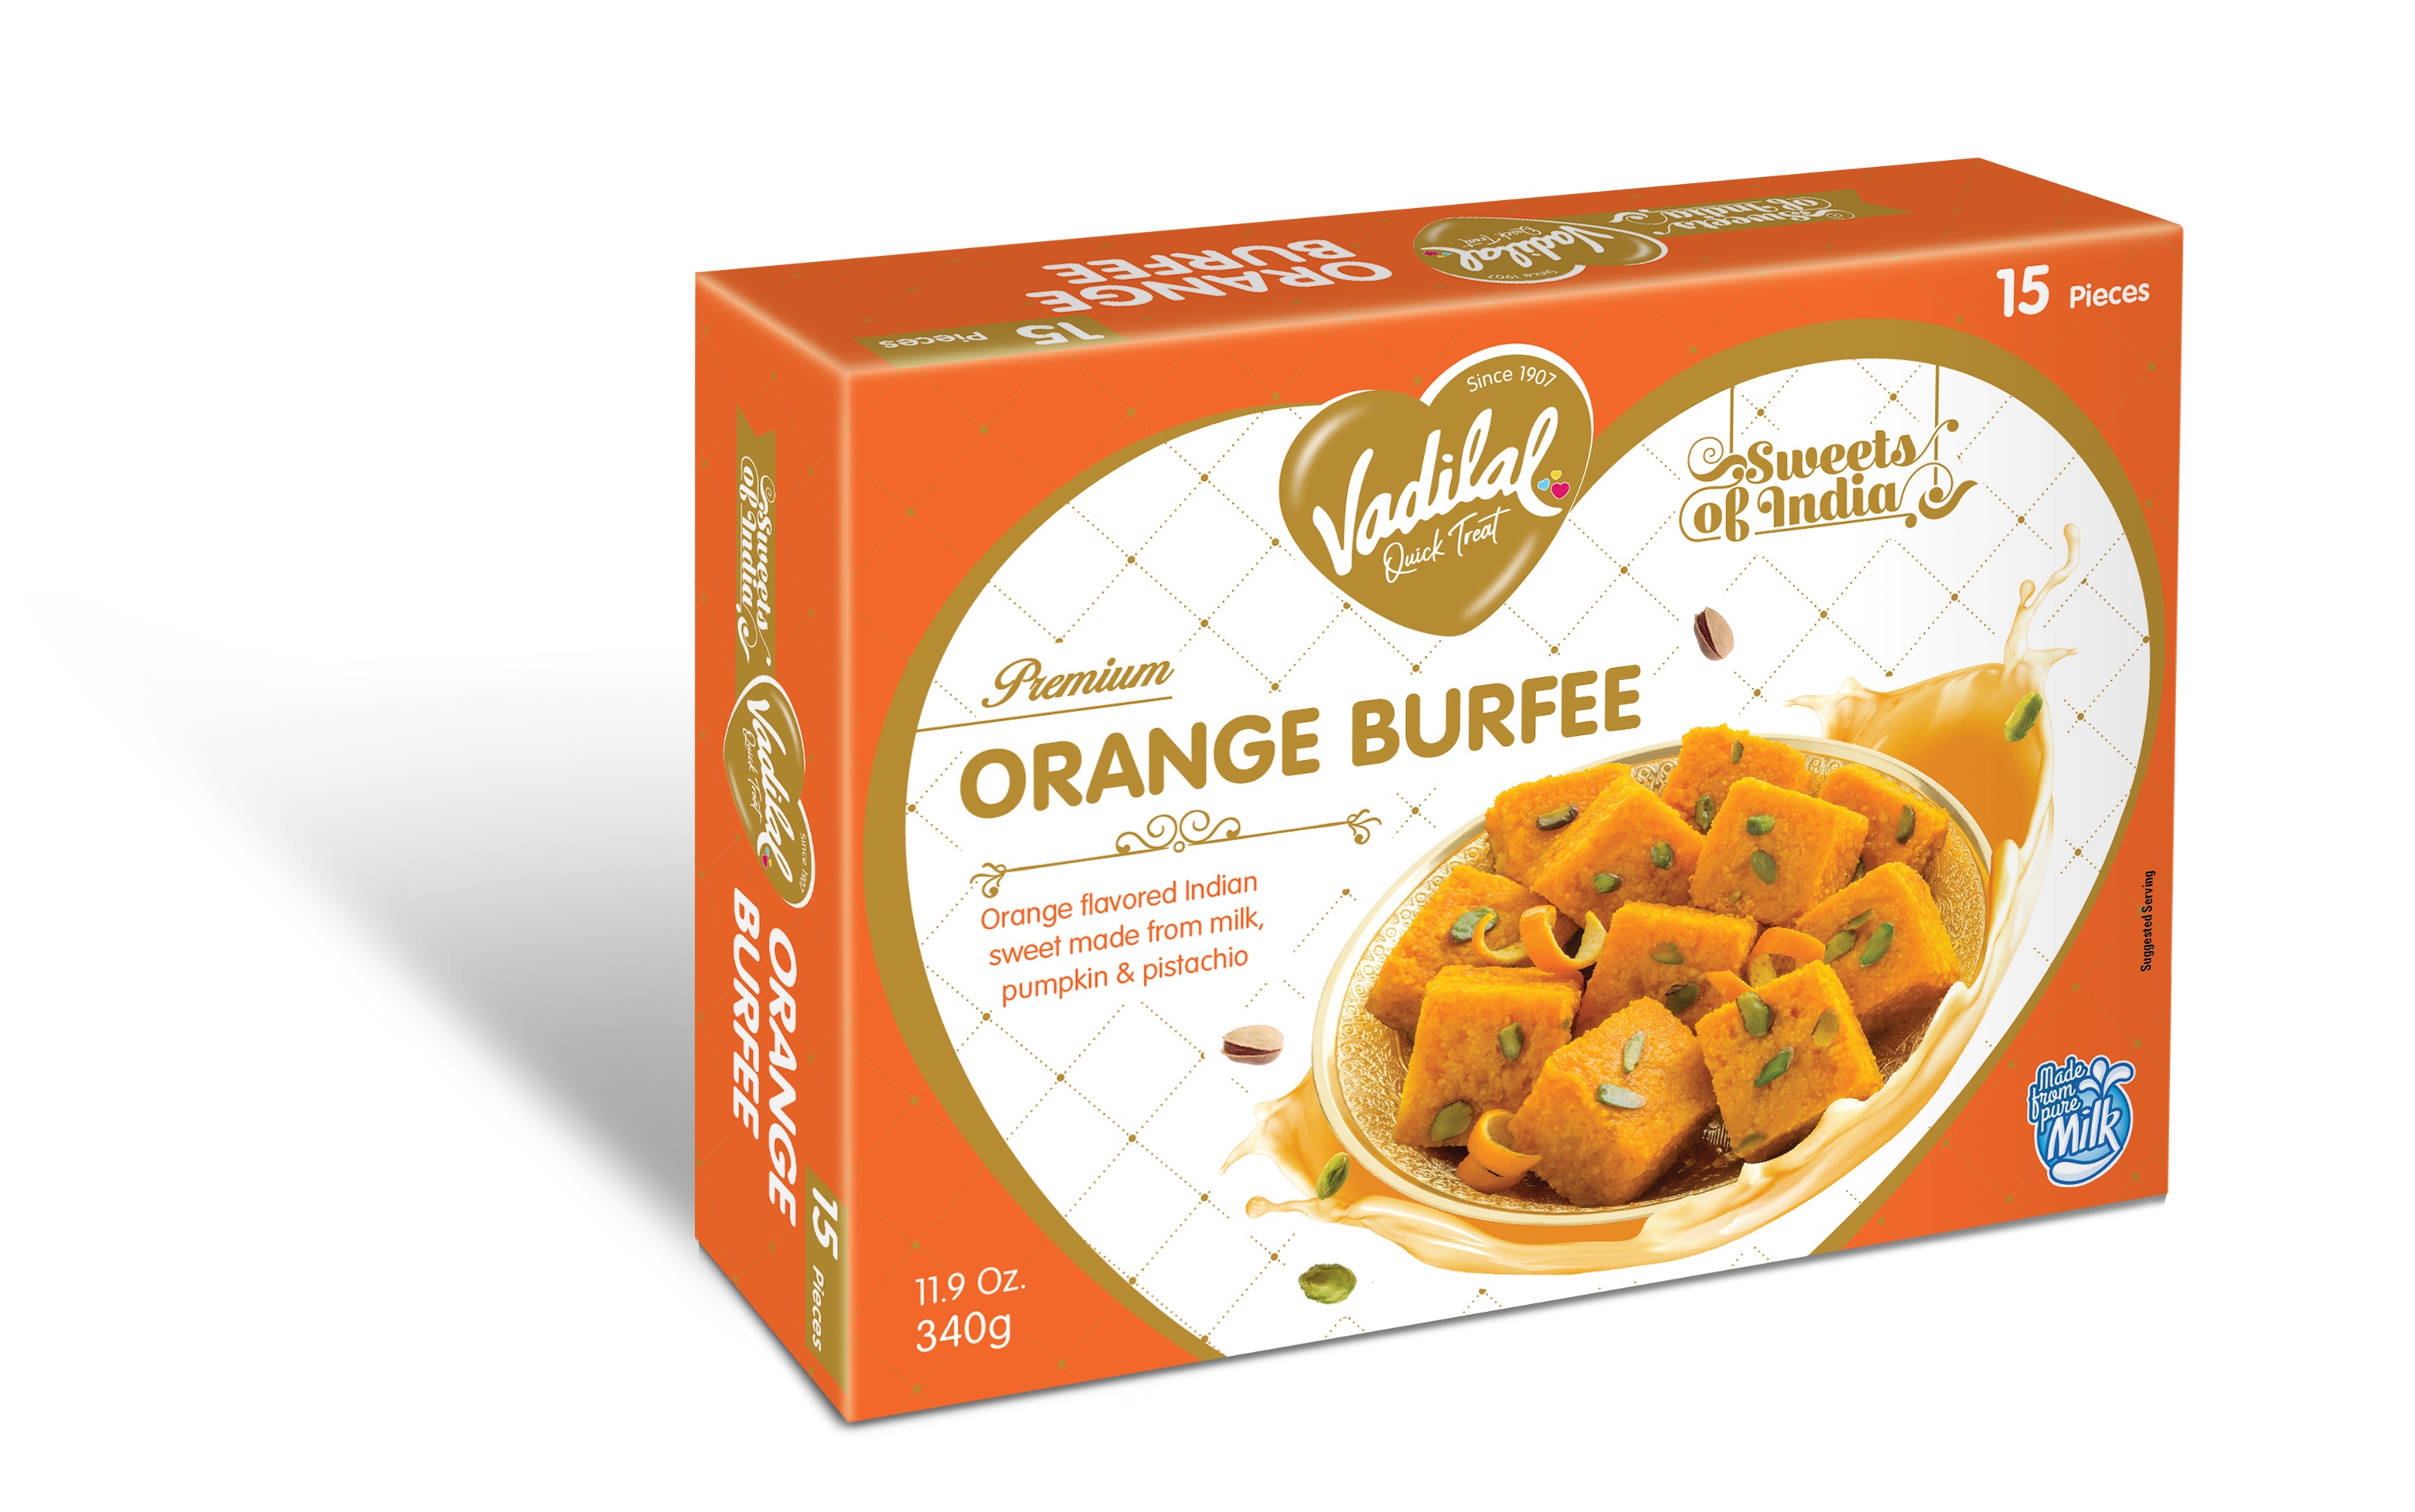
Orange Burfee
Indulge in the vibrant flavor of our Orange Burfee - a delightful twist on the classic Indian sweet, infused with the refreshing essence of oranges. Made from creamy khoya (reduced milk) and flavored with orange zest, each bite offers a perfect balance of creamy texture and citrusy sweetness, making it a delightful treat for any occasion.
Brand: Vadilal
Category: Food, Beverages & Tobacco > Food Items > Snack Foods > Snack Cakes